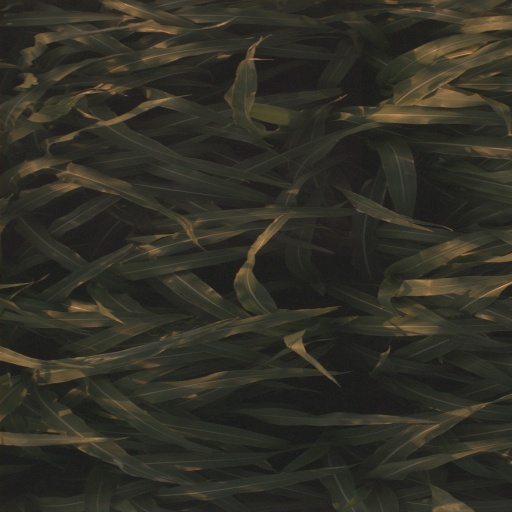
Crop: sorghum